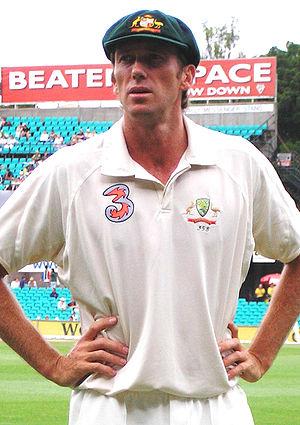
Glenn Donald McGrath, parfois surnommé Pigeon, est un joueur de cricket international australien né le 9 février 1970 à Dubbo en Nouvelle-Galles du Sud, et généralement considéré comme l'un des meilleurs fast bowlers de l'histoire du cricket. Il débute en Test cricket et en One-day International avec l'équipe d'Australie en 1993. Il établit plusieurs records significatifs au cours d'une carrière internationale qui s'achève en 2007. Il est encore à ce jour le fast bowler ayant éliminé le plus d'adversaires en Test cricket.